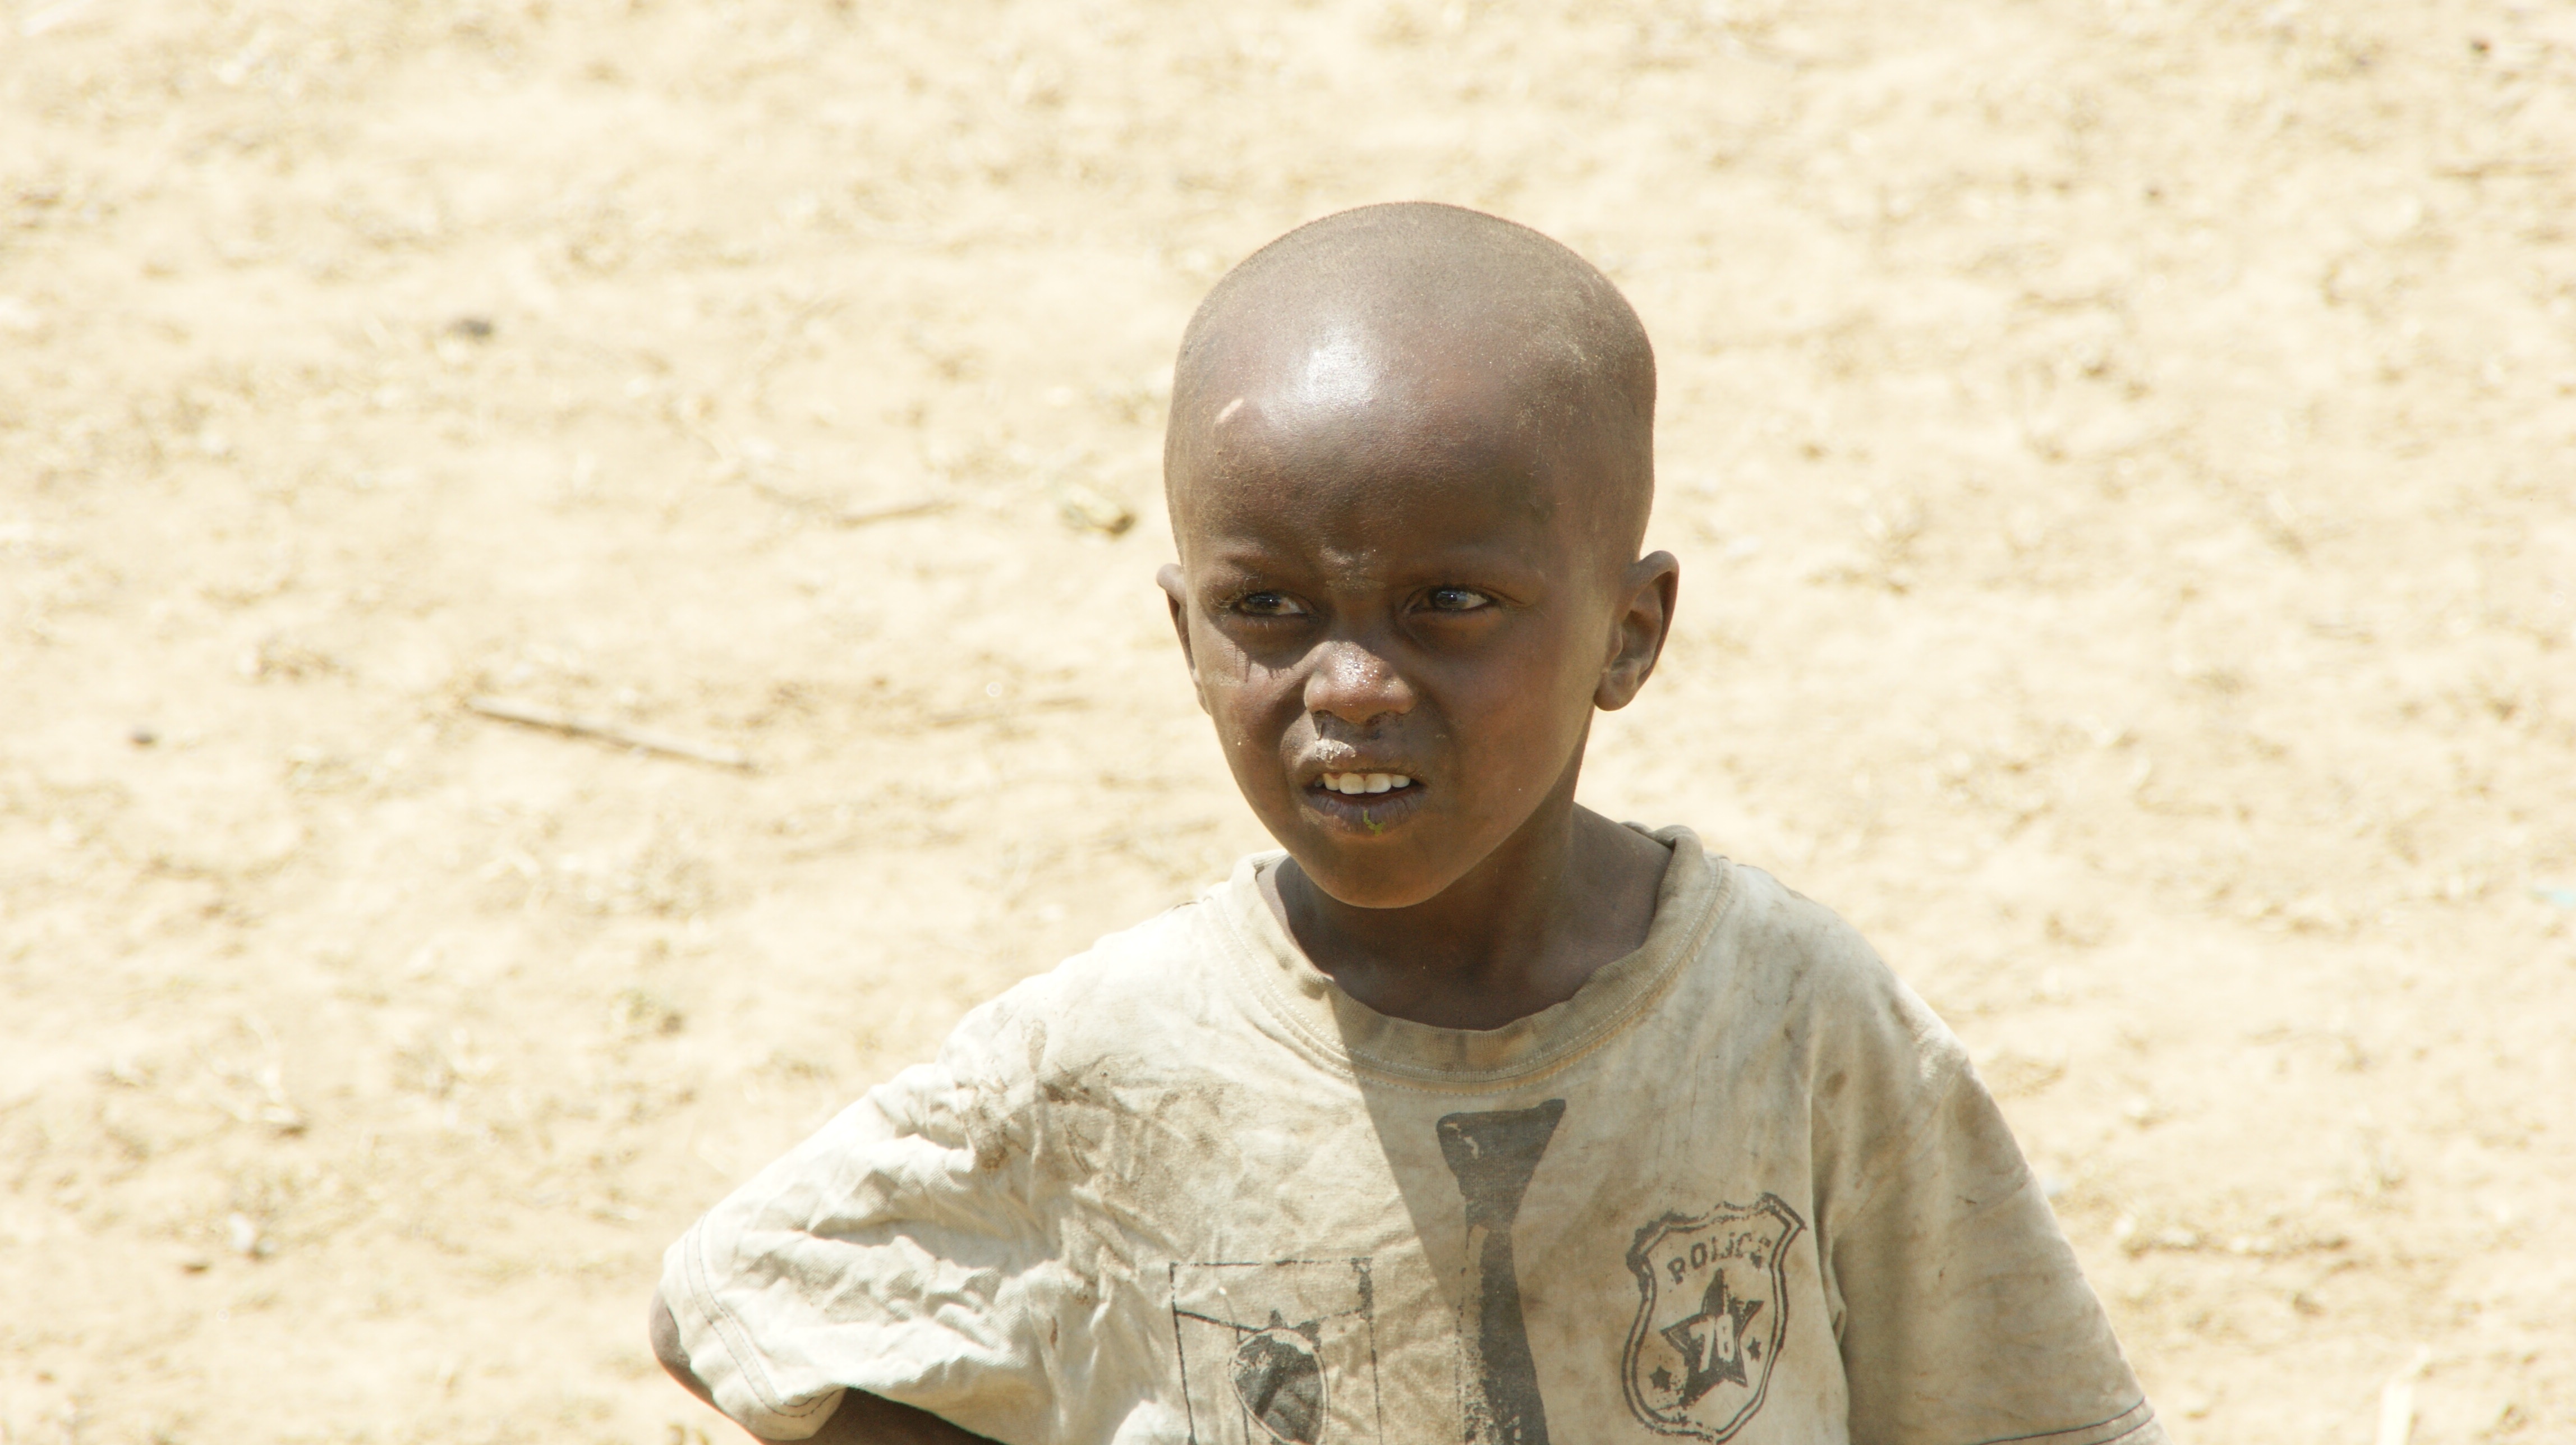
watch, man, sand, person, people, boy, monument, male, statue, young, africa, brown, child, sculpture, temple, photograph, ancient history, human positions